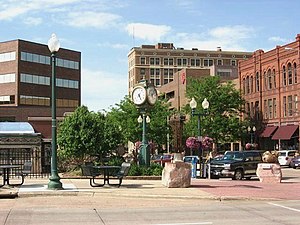
Sioux Falls
Sioux Falls er den største by i delstaten South Dakota, USA. Byen har ca. 145.000 indbyggere, hvoraf en høj andel nordamerikanske indbyggere, bor i Minnehaha County, i det sydøstlige hjørne af delstaten, og derved i nordlige dele af den amerikanske prærie.